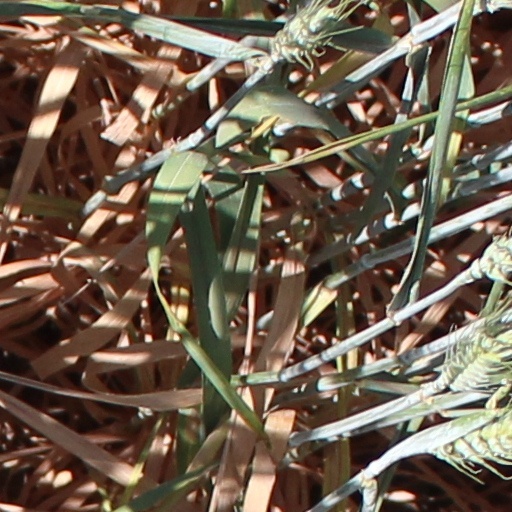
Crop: wheat